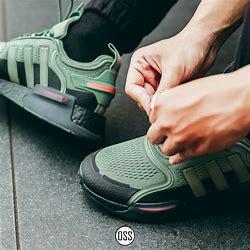
Brand: Adidas
Model: NMD_V3